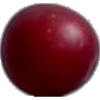
Label: Cherry Wax Red 1